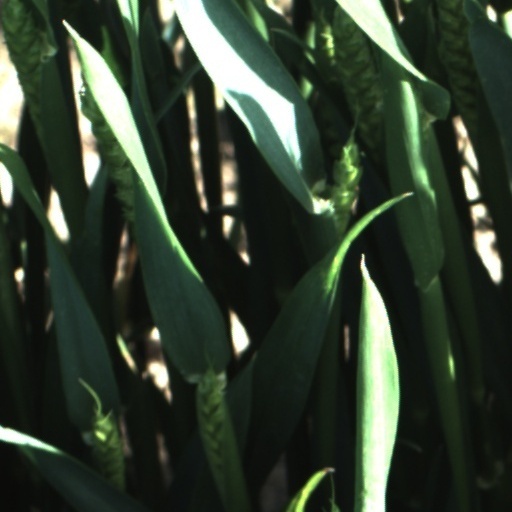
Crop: wheat